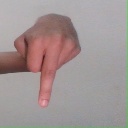
अक्षर: प